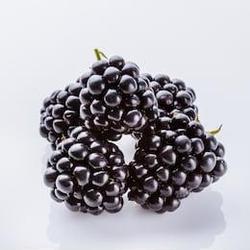
Label: Blackberry